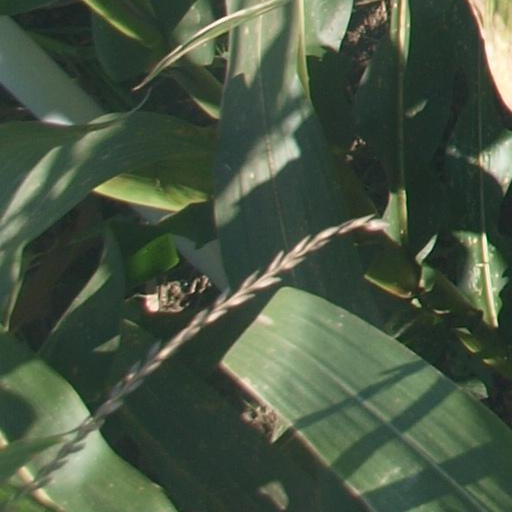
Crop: maize; corn